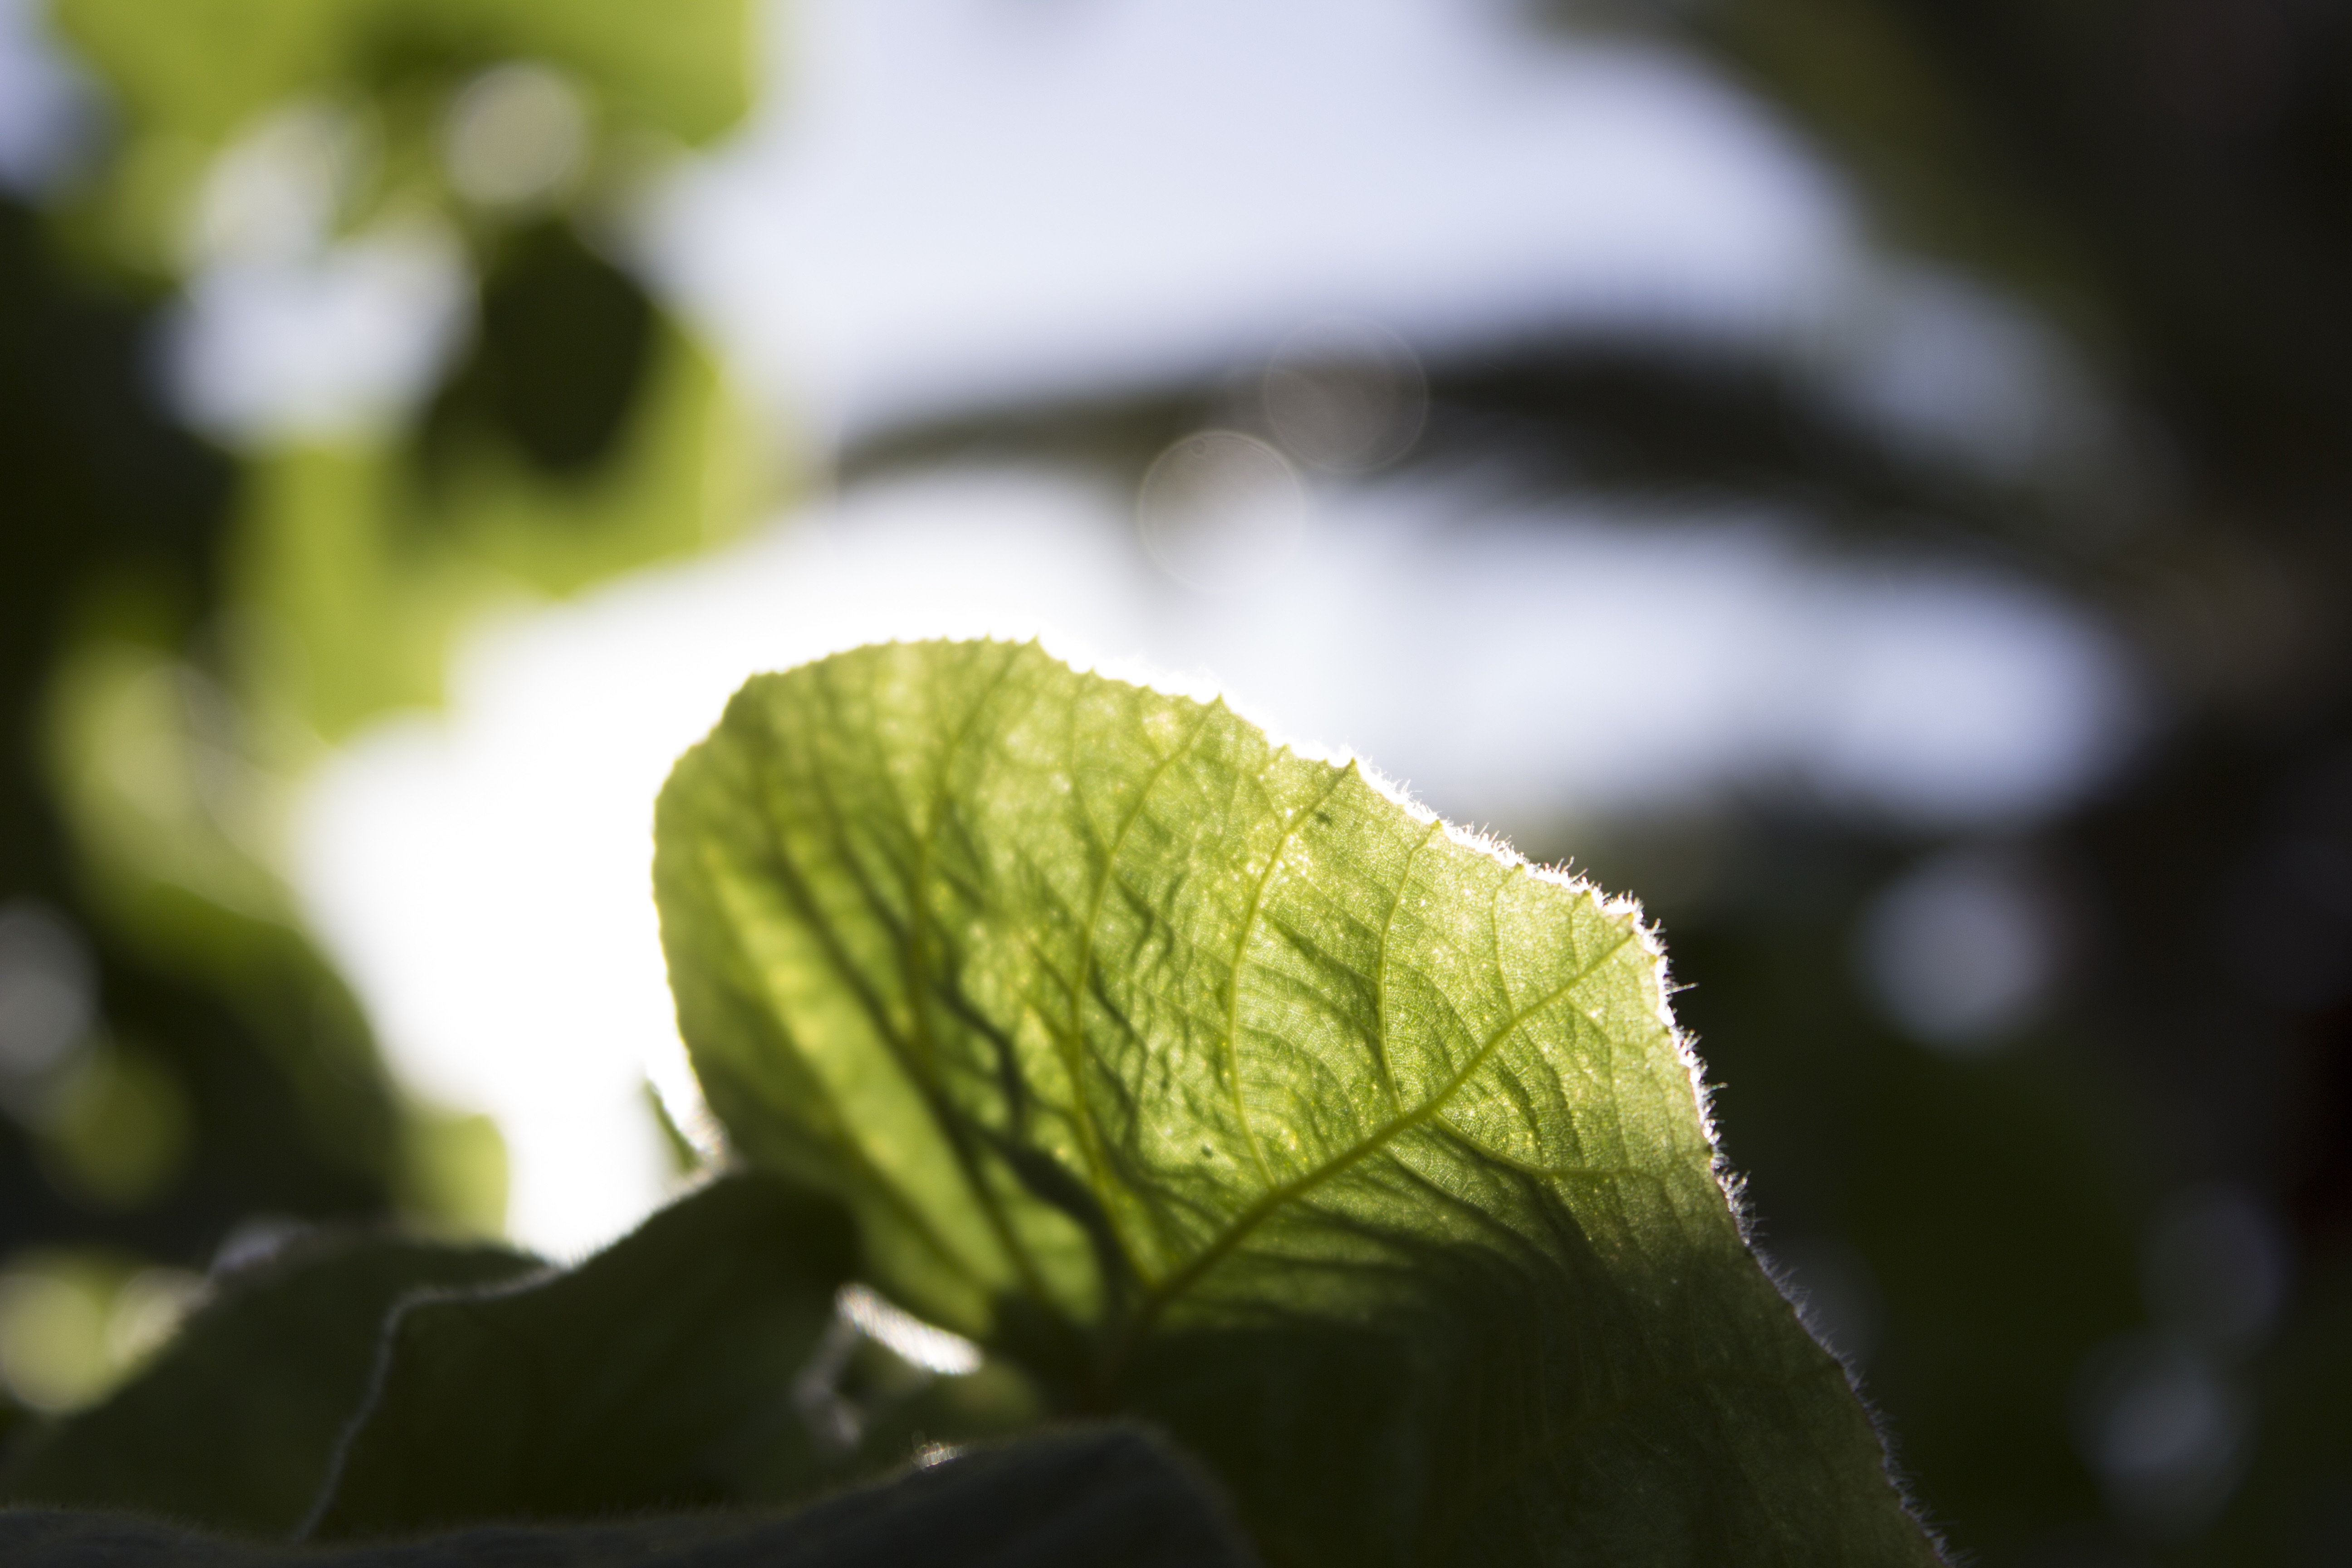
nature, branch, plant, photography, sunlight, leaf, flower, green, autumn, botany, flora, close up, macro photography, plant stem